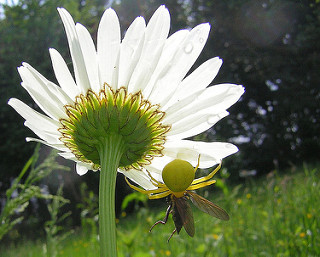
Flower: daisy